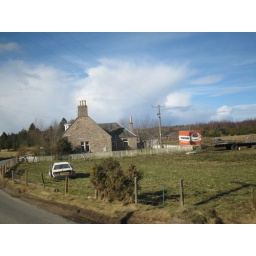
There was a broken car in a field